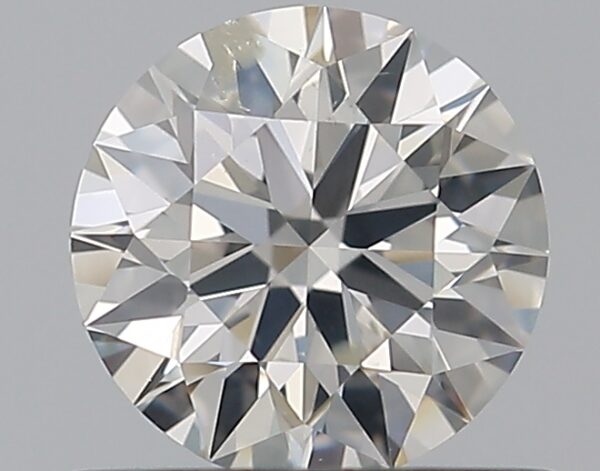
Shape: round
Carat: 0.5
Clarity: I1
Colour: H
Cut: EX
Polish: EX
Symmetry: EX
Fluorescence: N
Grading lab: GIA
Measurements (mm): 5.12 x 5.14 x 3.14